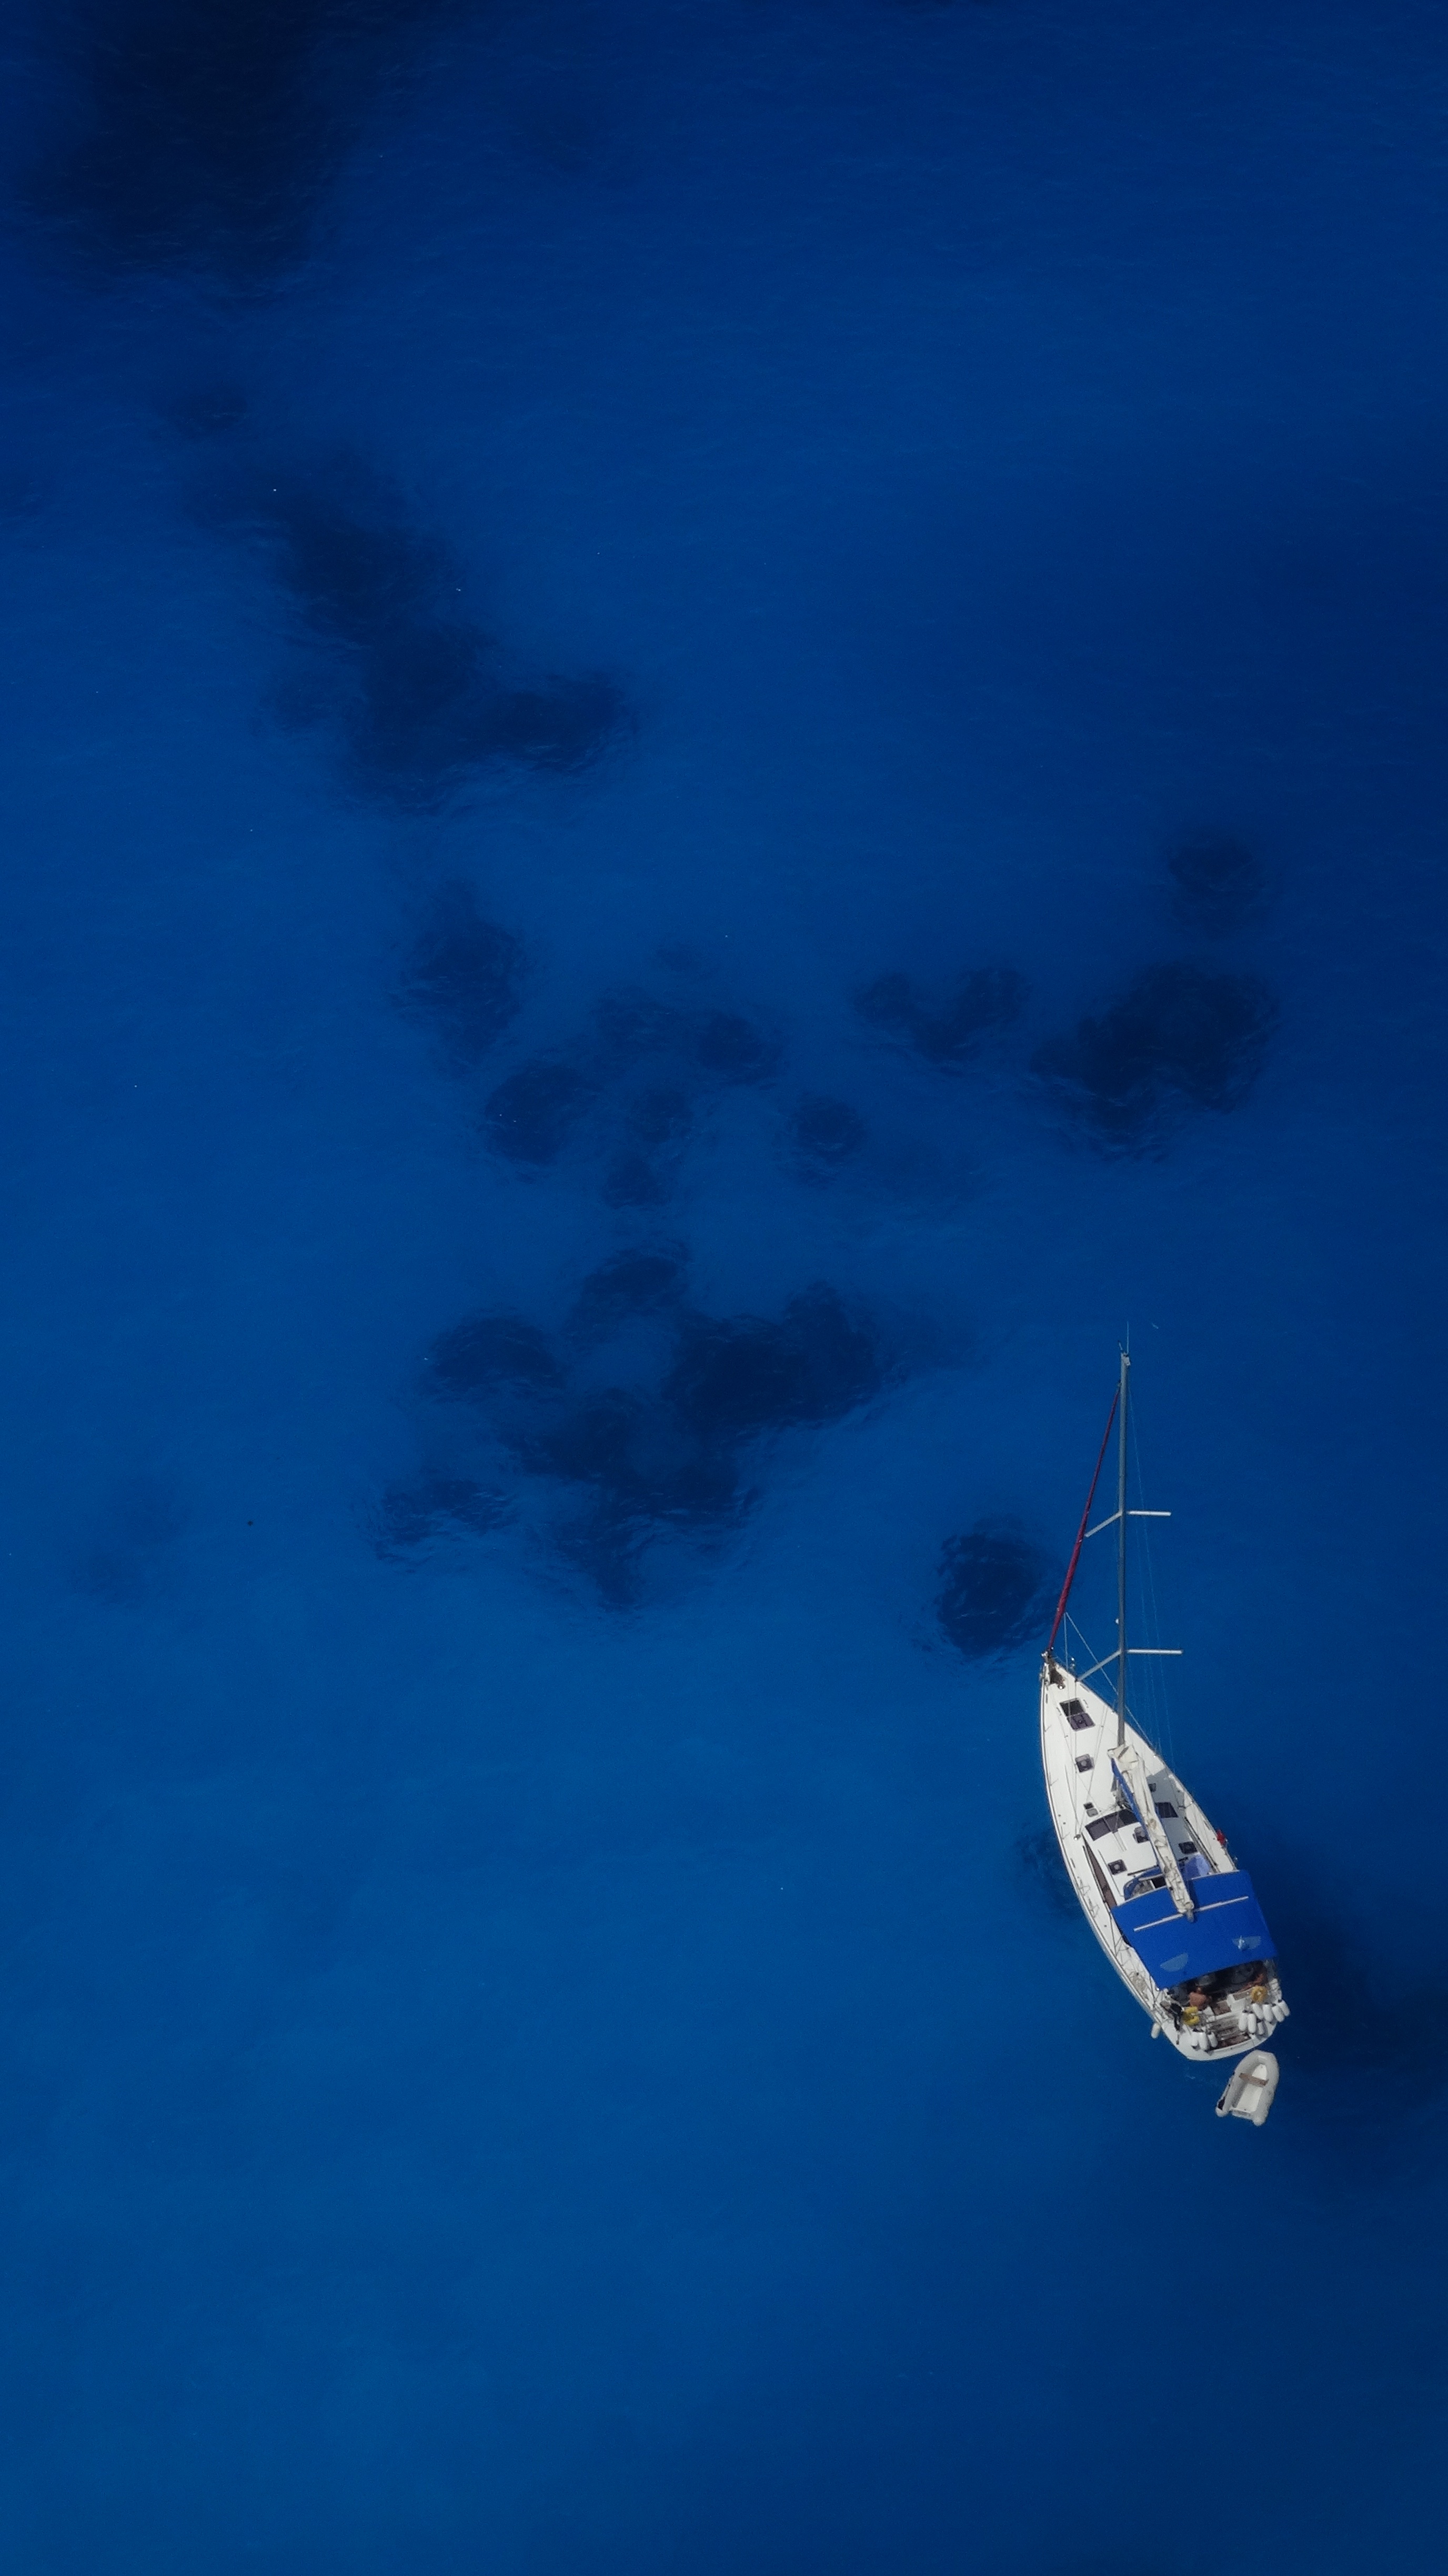
sea, water, ocean, cloud, sky, wave, ship, summer, underwater, reflection, vehicle, yacht, holiday, blue, ships, the coast, wreck cove, atmosphere of earth